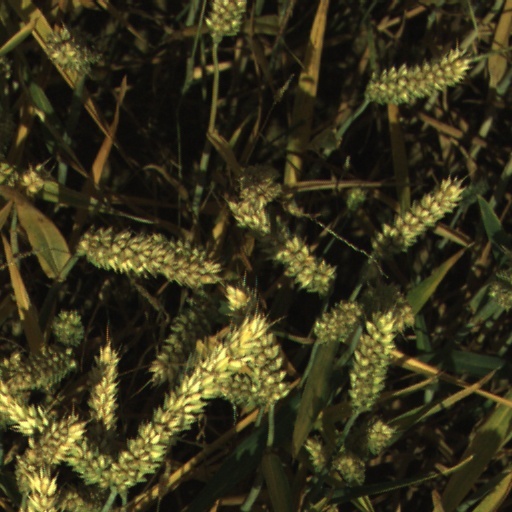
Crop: wheat